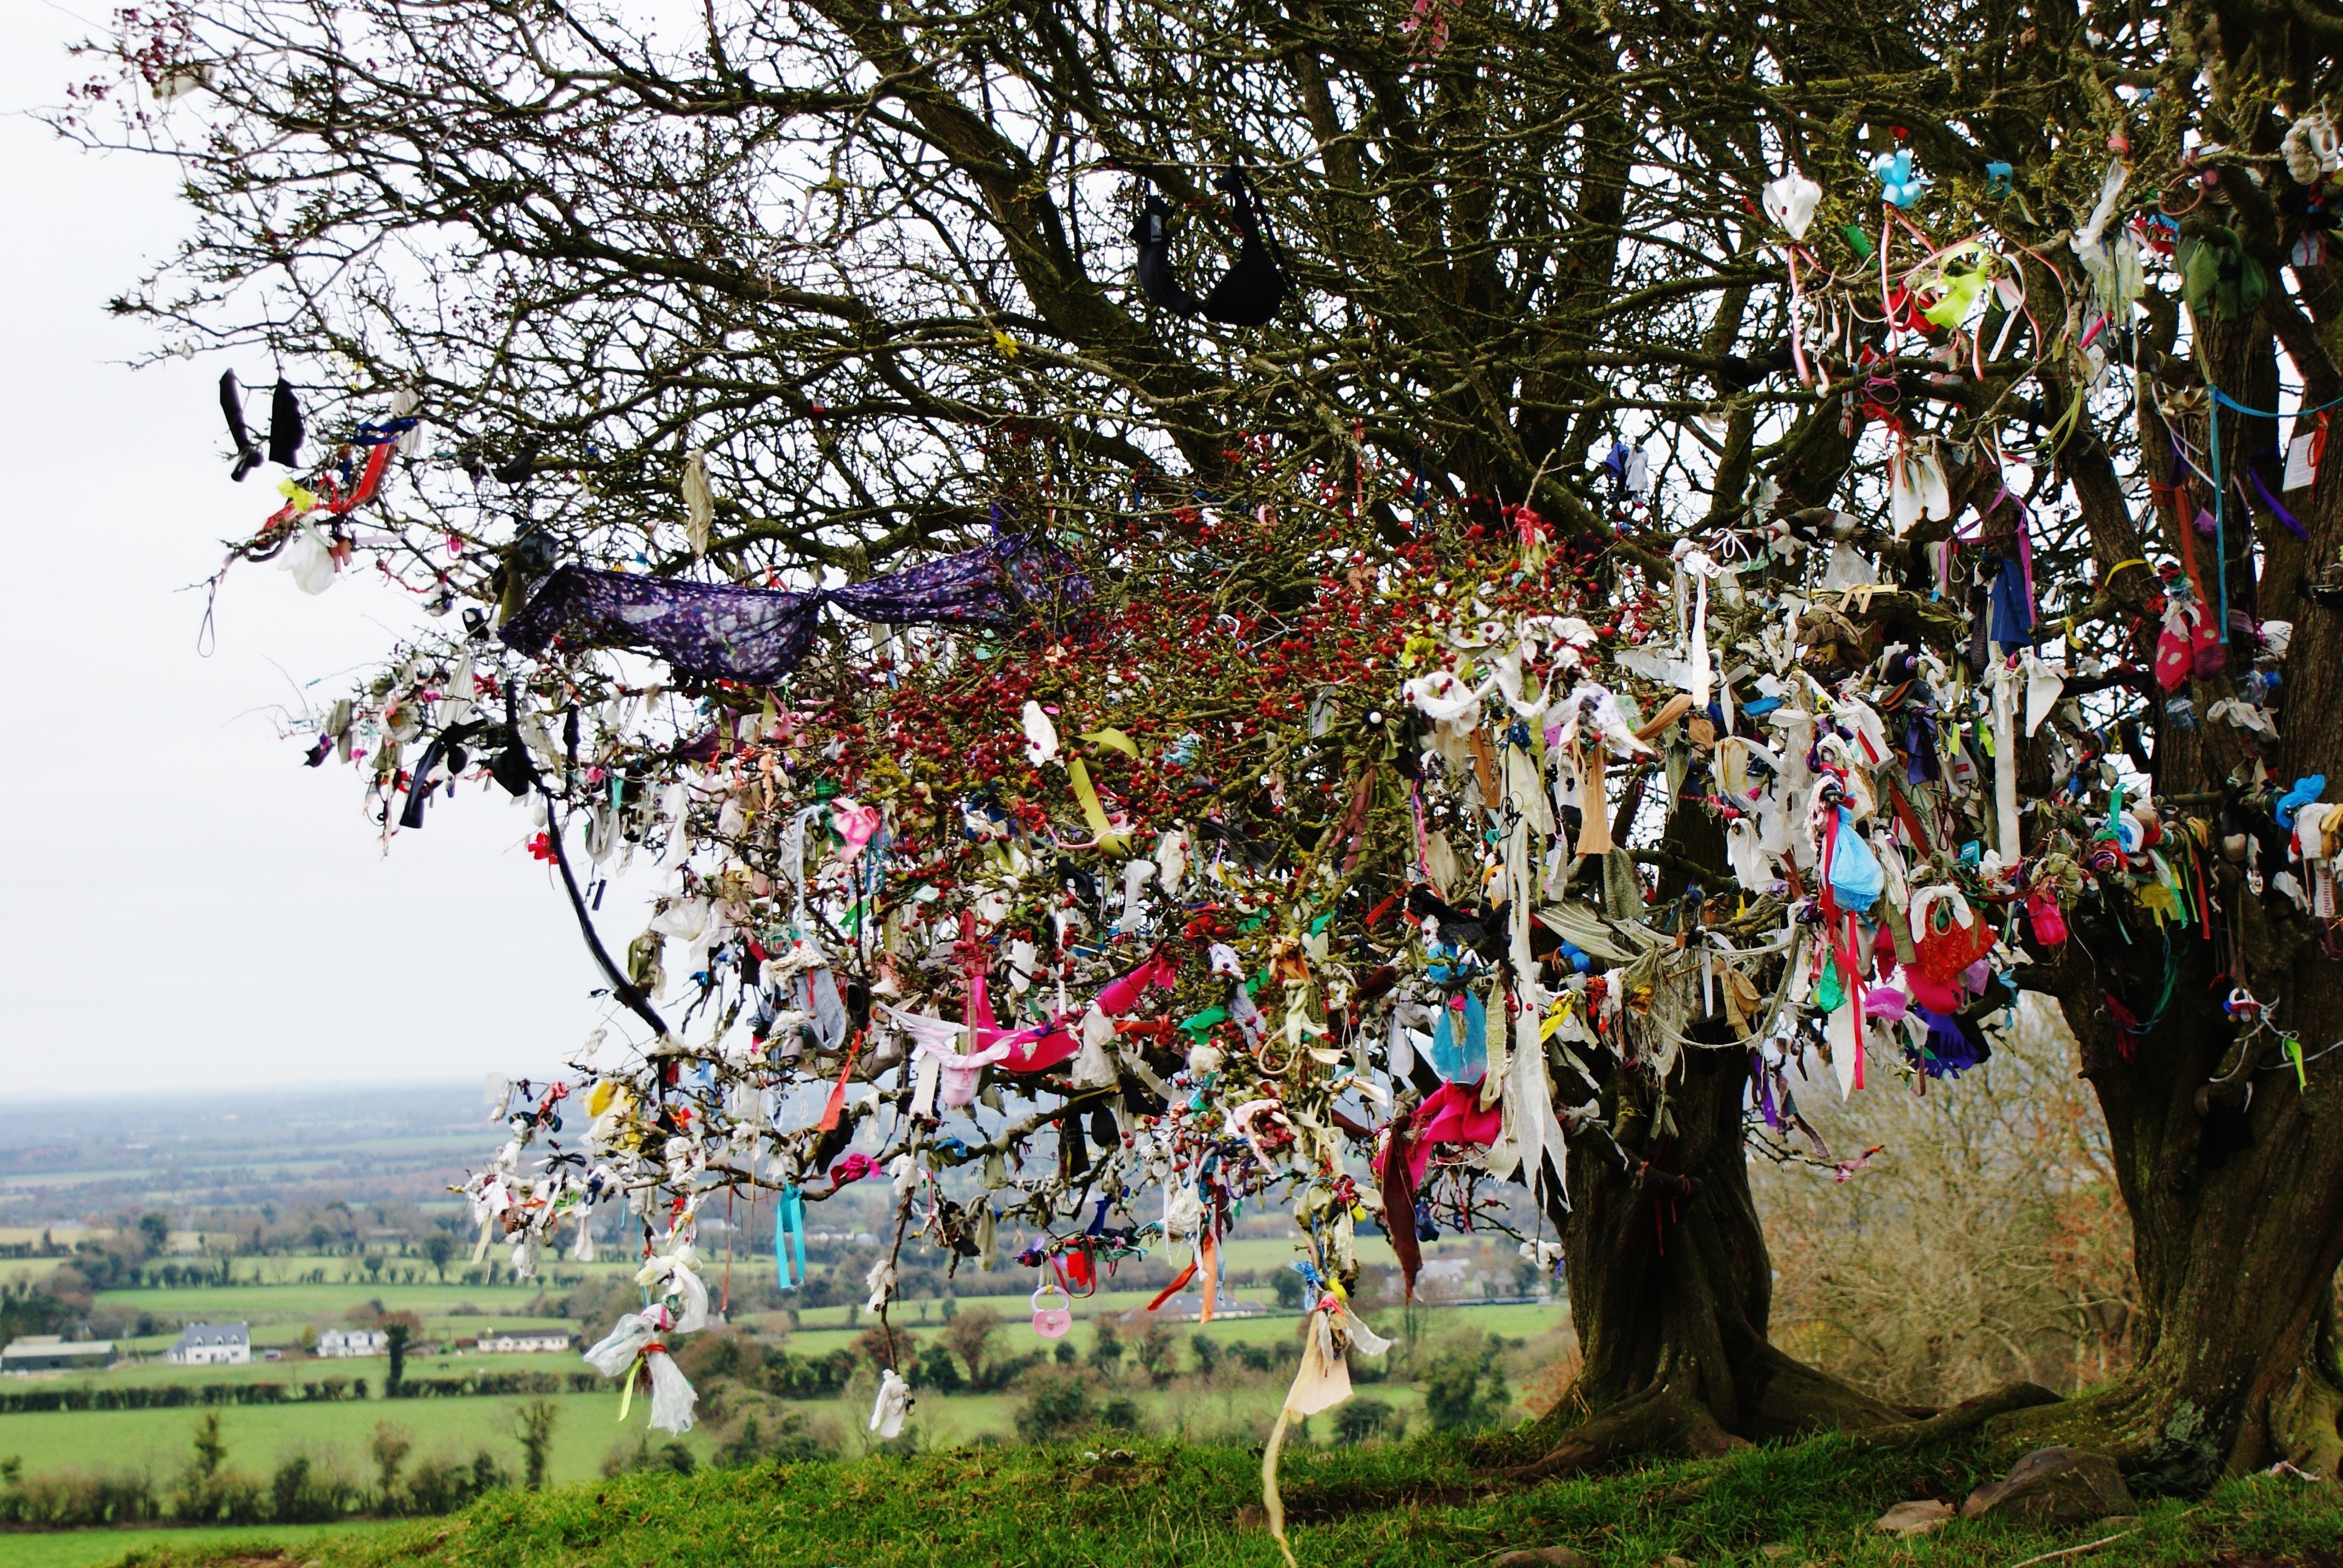
tree, plant, flower, spring, flora, festival, woody plant